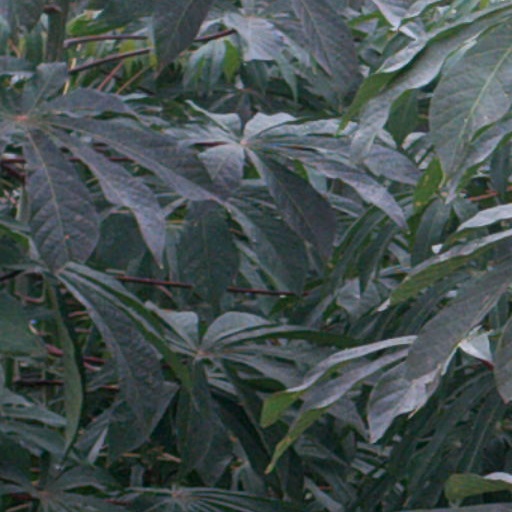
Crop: cassava